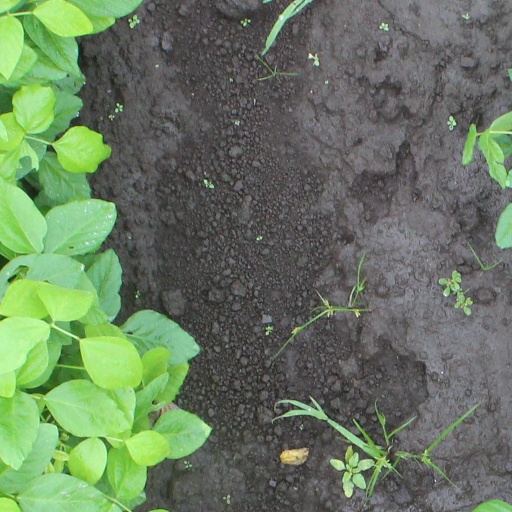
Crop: soybean